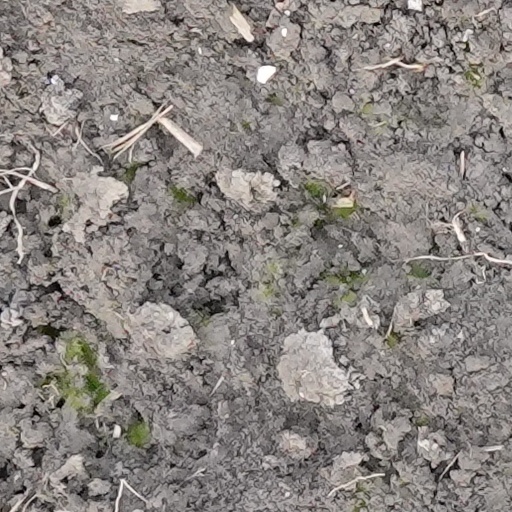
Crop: wheat